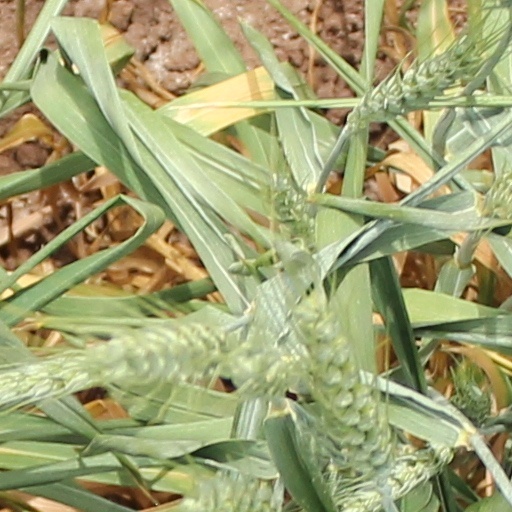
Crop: wheat